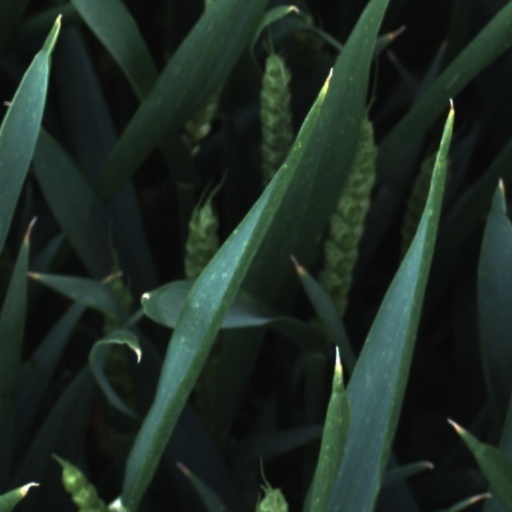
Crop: wheat